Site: brandenburg
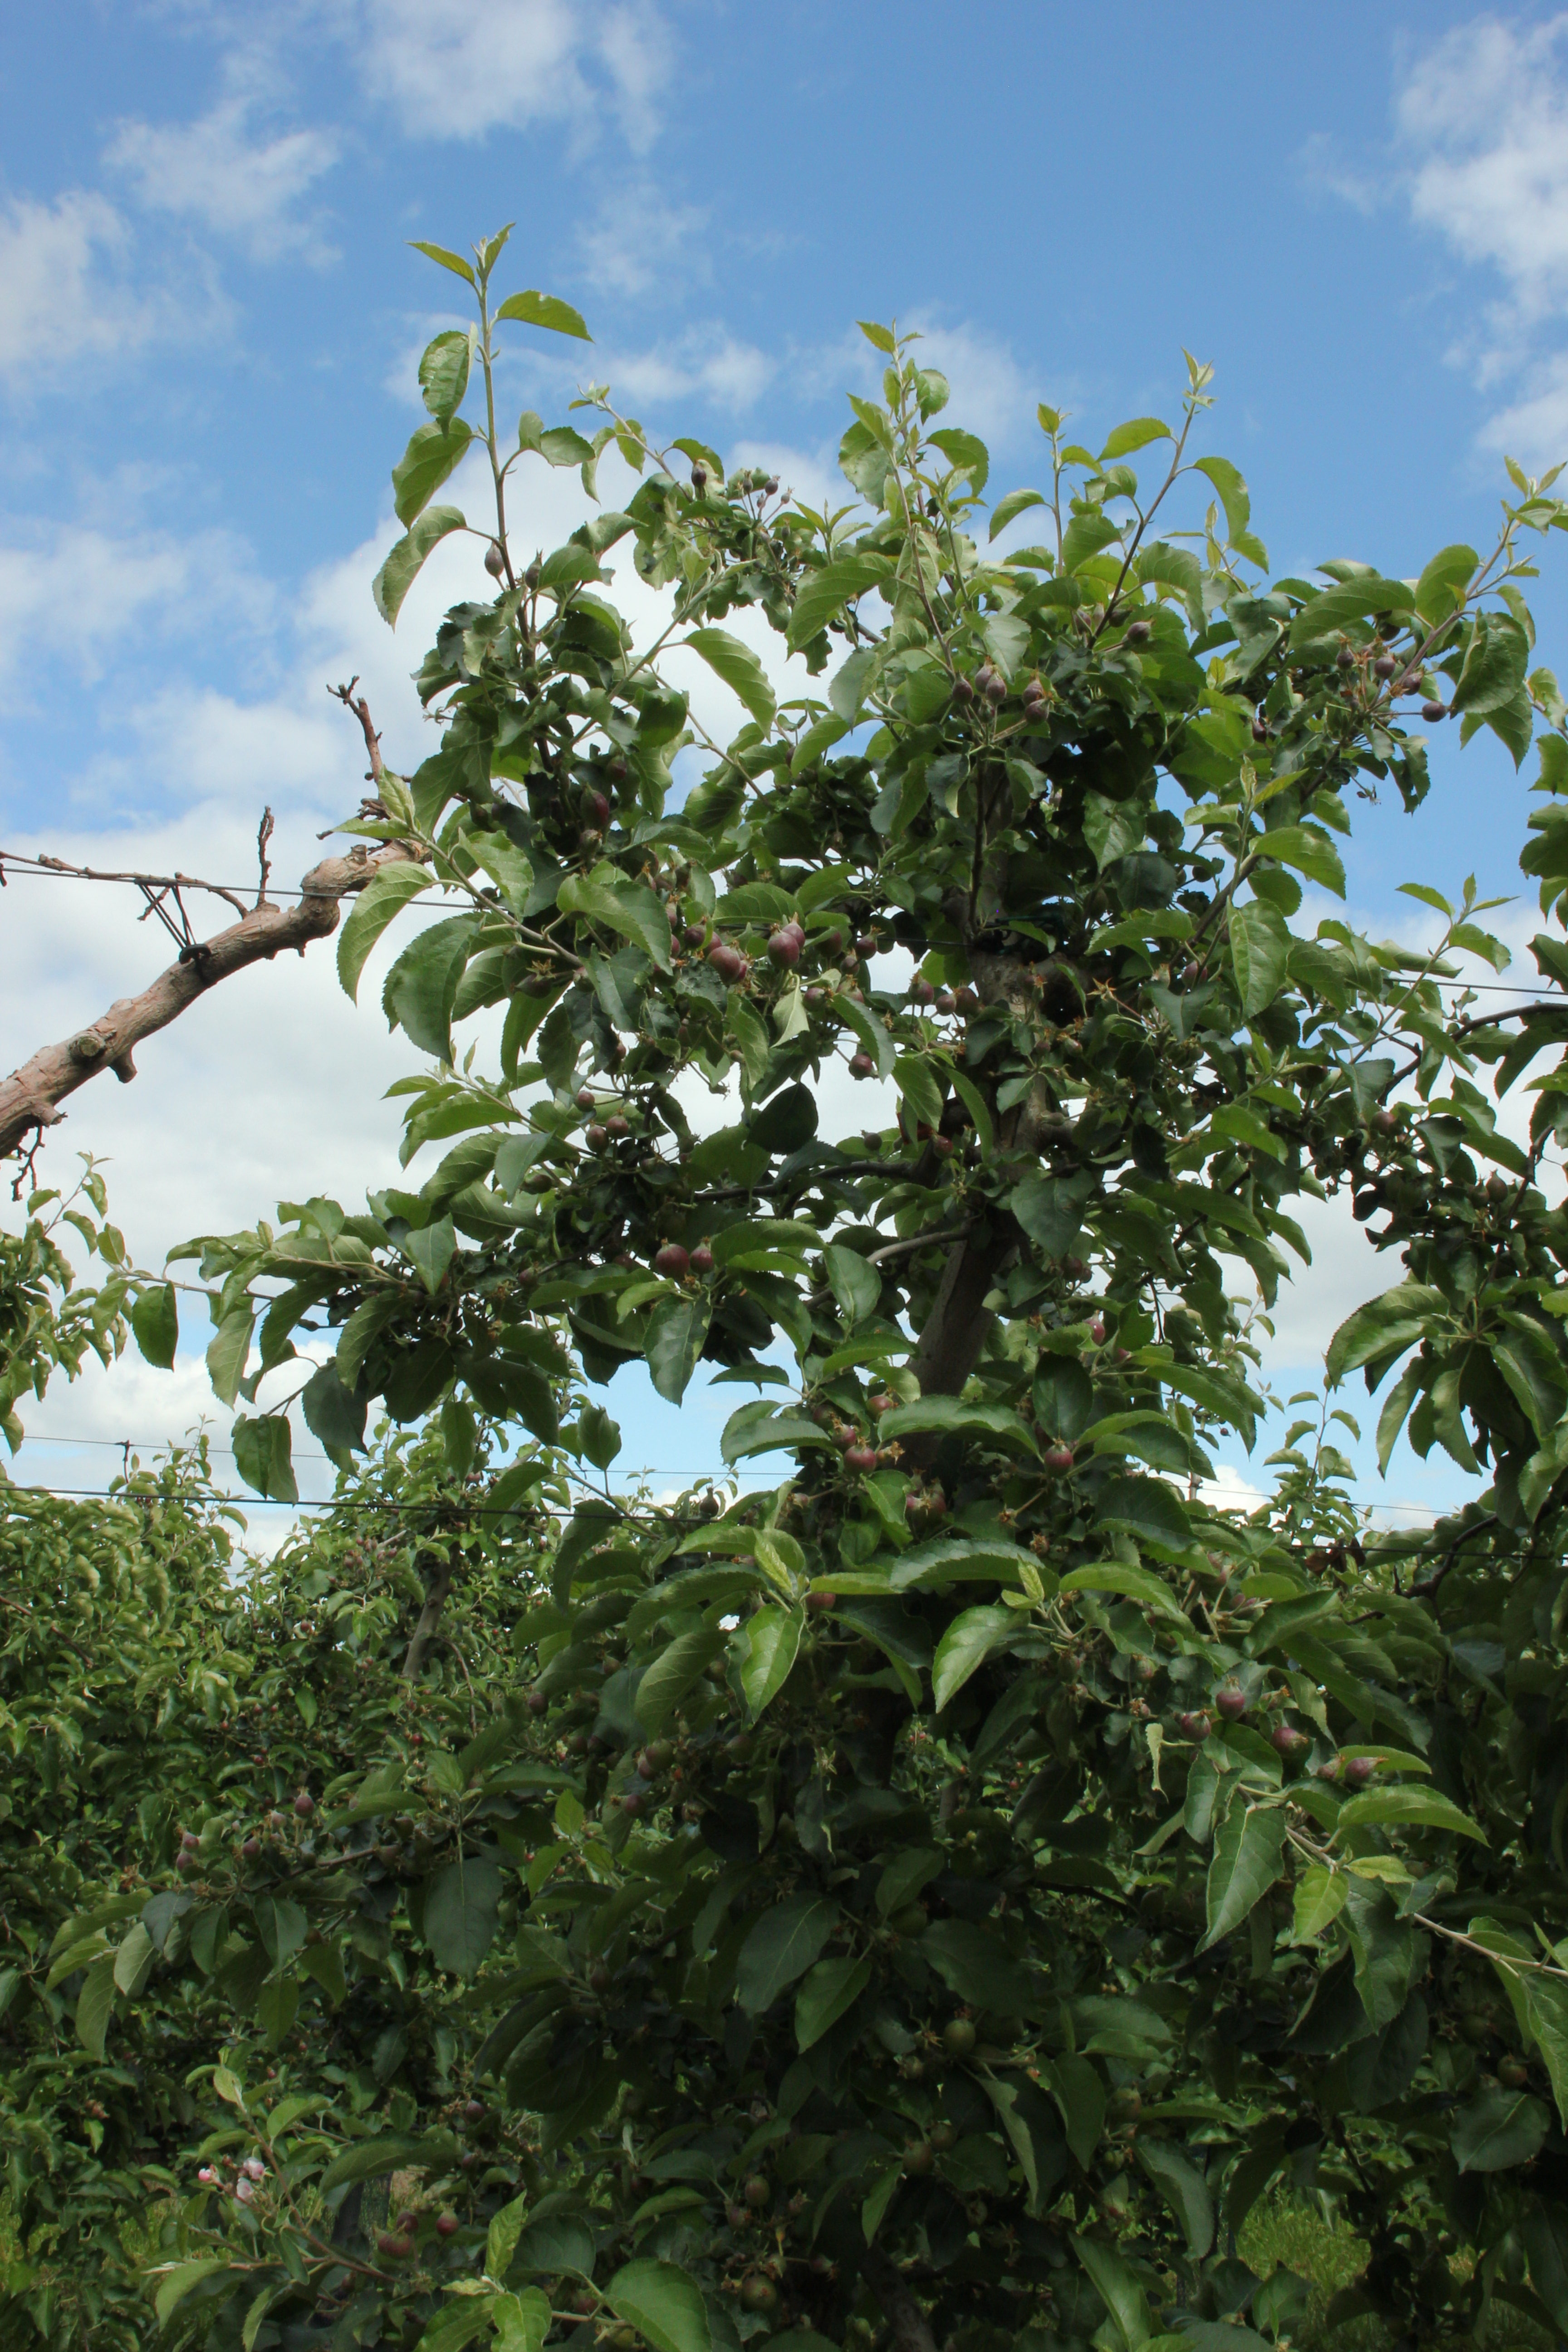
Growth stage (BBCH 72): Development of fruit